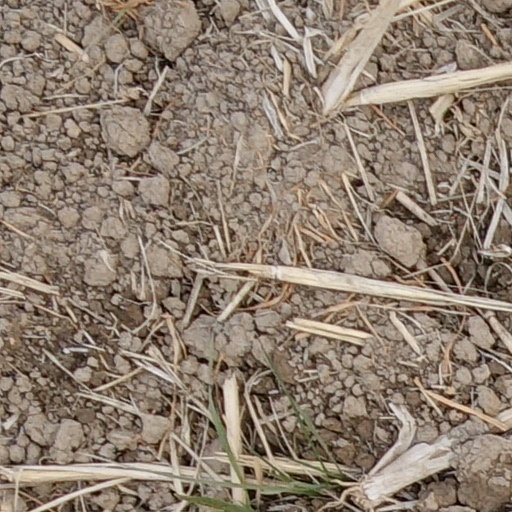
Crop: wheat